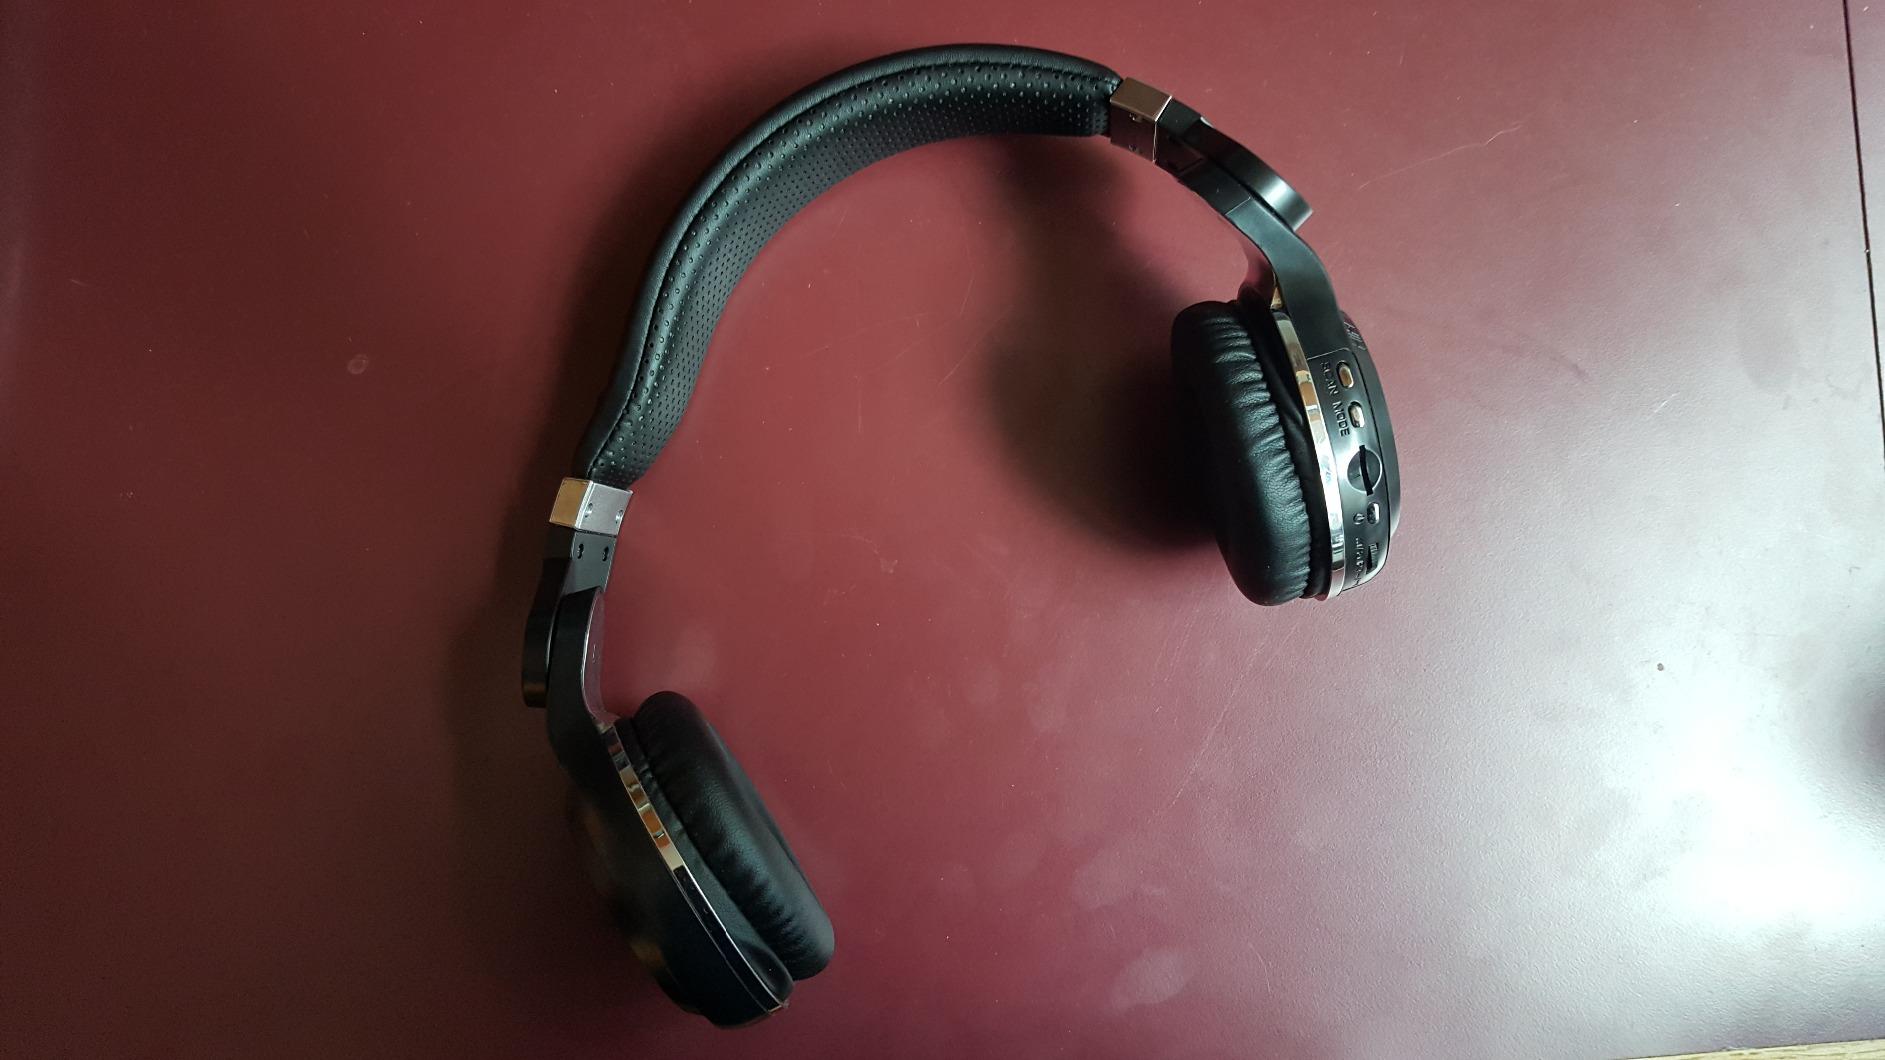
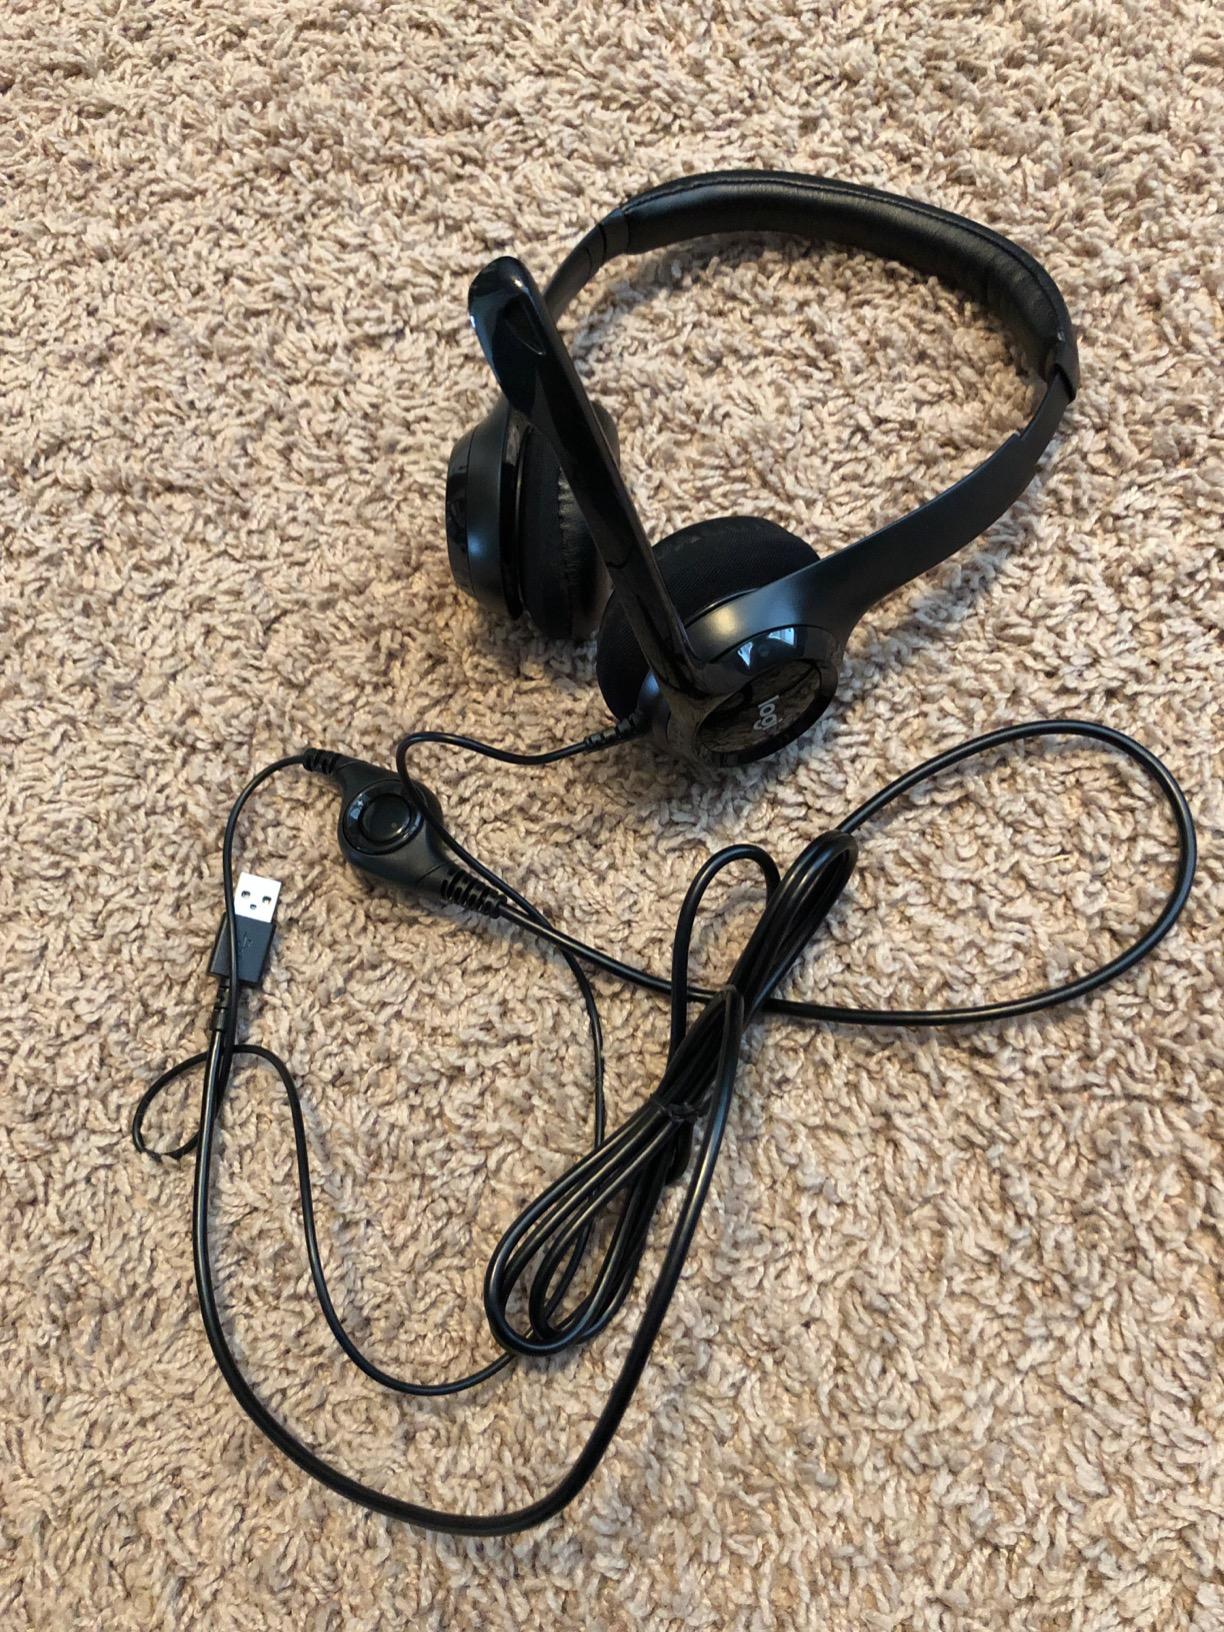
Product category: headphones
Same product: no